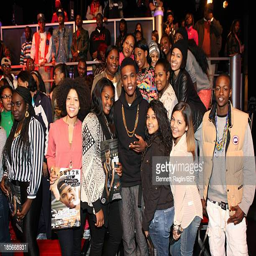
rhythm and blues artist poses for a picture with the audience during his visit